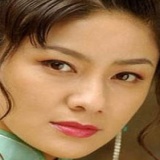
diễn viên Hồ Khả